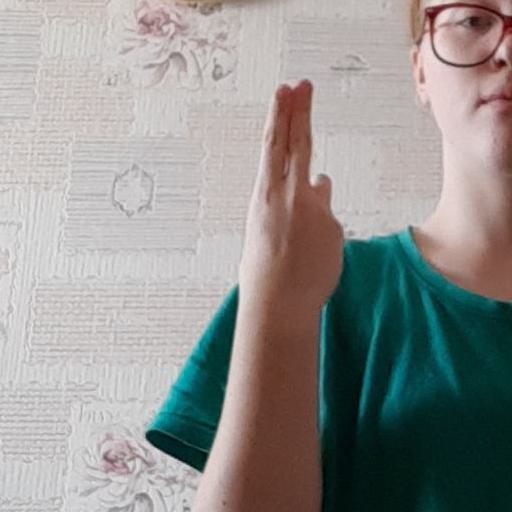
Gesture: two_up_inverted